Daisy of Love

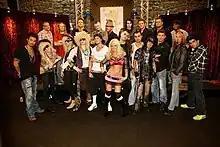
The cast of "Daisy of Love"

Daisy of Love is an American reality television dating show which stars Daisy de la Hoya, the runner-up of the VH1 reality dating show "Rock of Love 2". The show premiered on April 26, 2009, at 9:00 pm ET on VH1.